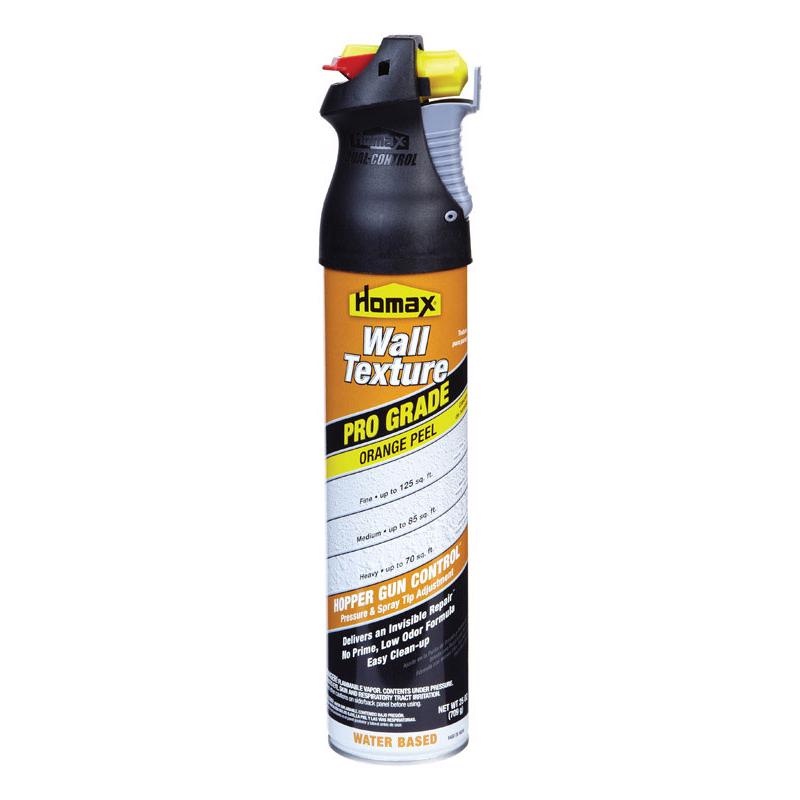
WALL TEXTURE ORG PL 25OZ
Applicator Included: Yes Brand Name: Homax Color when Applied: White Color when Dry: White Coverage Area: 125 Dry Time: 30 Packaging Type: Aerosol Can Paintable: Yes Product Type: Wall Texture Ready to Use: Yes Sandable: Yes Sub Brand: Pro Grade Tintable: No Weather Resistant: Yes Base Type: Water-Based Clean Up: Soap and Water Container Size: 25 Indoor or Outdoor: Indoor Finish: Orange Peel Minimum Application Temperature: 60 deg F Maximum Application Temperature: 85 deg F
Brand: PPG-HOMAX CORP
Category: Hardware > Building Consumables > Wall Patching Compounds & Plaster